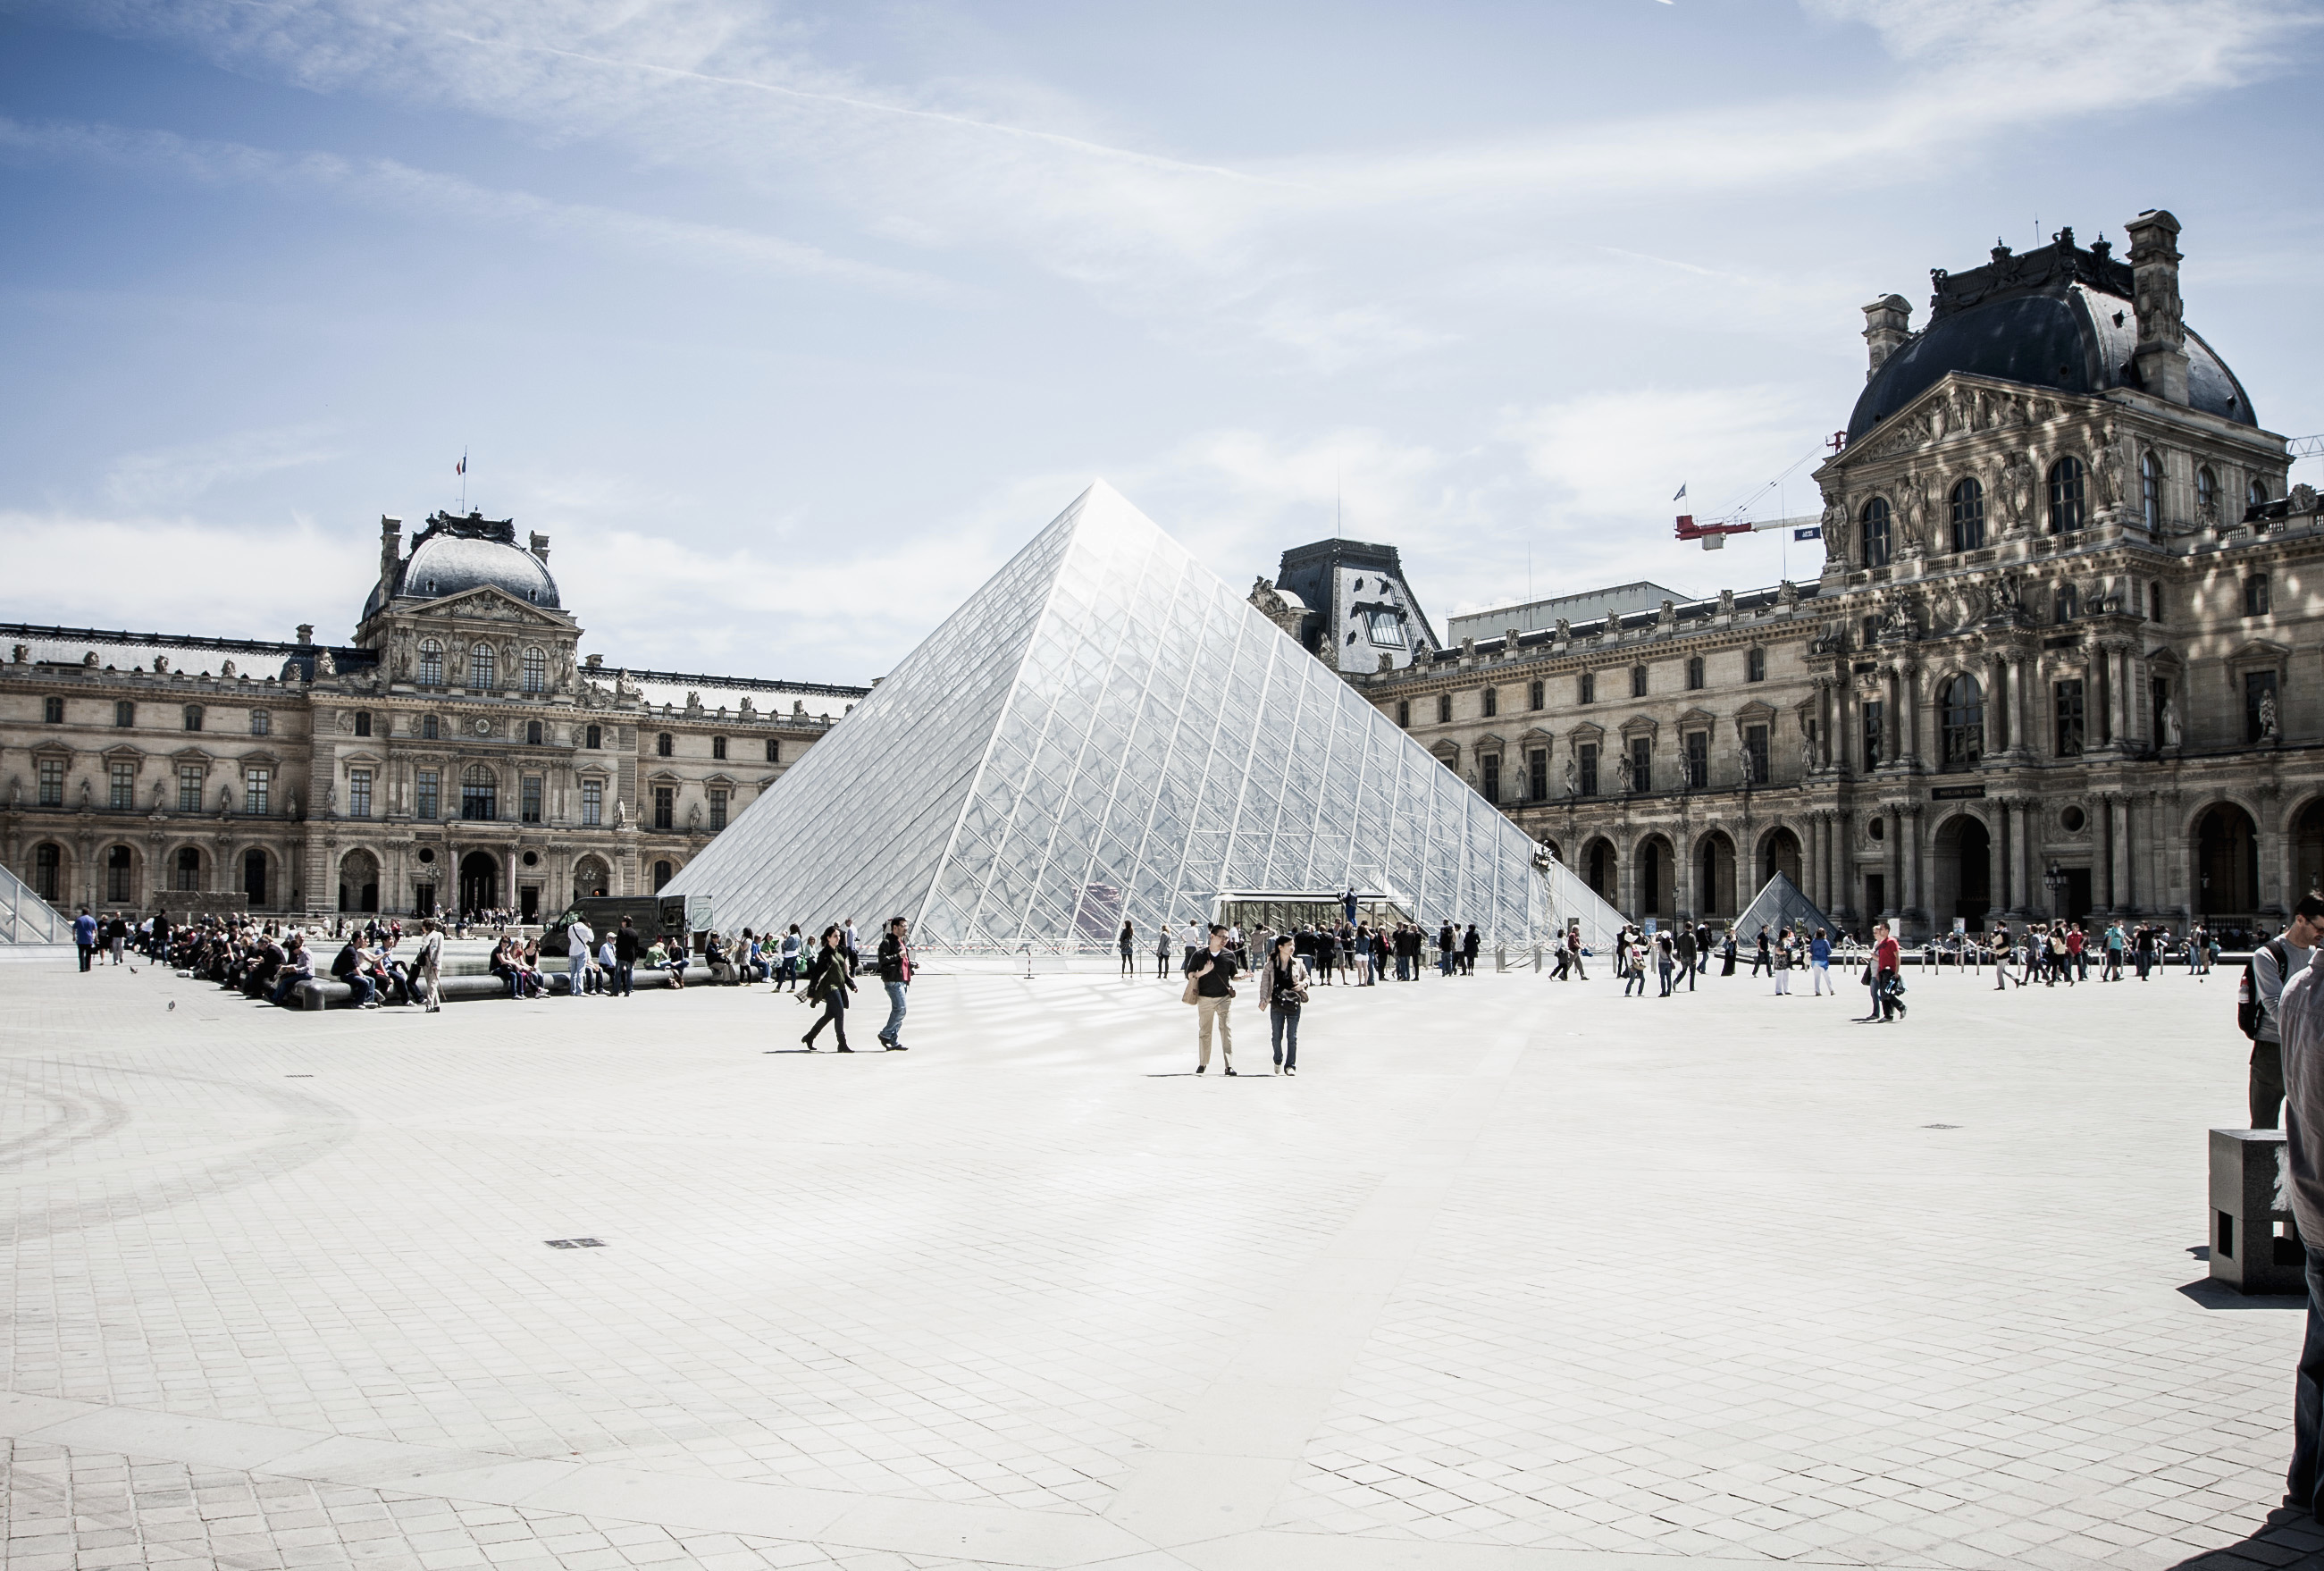
outdoor, snow, winter, people, white, glass, paris, france, ice, reflection, louvre, pyramid, weather, landmark, season, publicdomain, tourists, town square, louvrepyramid, louvrepalace, ice rink